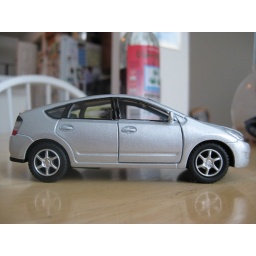
With a bottle of fish sauce in the background.